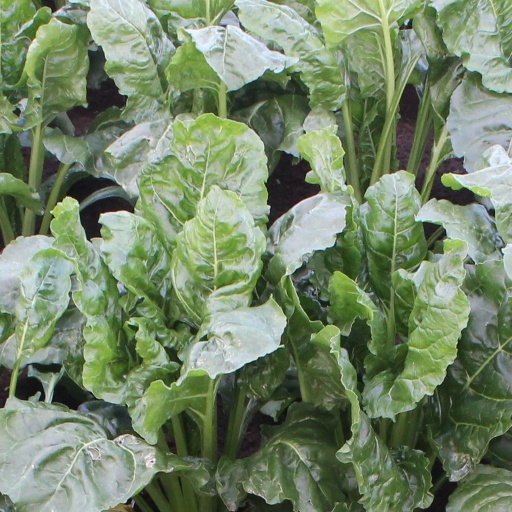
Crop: sugar beet